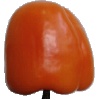
Label: orange_pepper